Visa requirements for Albanian citizens

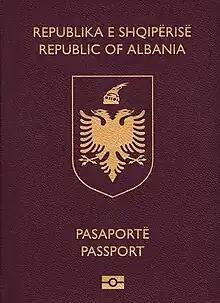
An Albanian passport with biometric chip.

Visa requirements for Albanian citizens are administrative entry restrictions by the authorities of other nations placed on citizens of Albania.